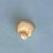
Maize quality: Bad